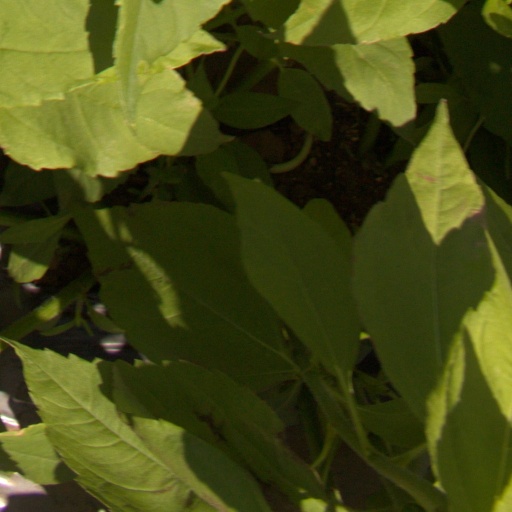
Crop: Jerusalem artichoke